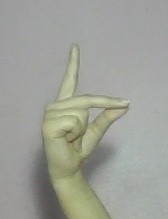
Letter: ta